Sport Touring (class)

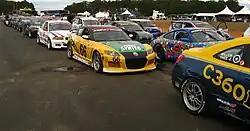
Competitors in the KONI Challenge on a pre-grid at New Jersey Motorsports Park in 2008

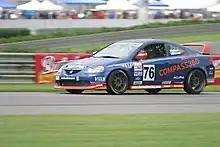
Acura RSX

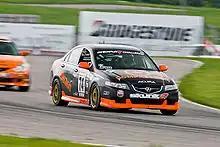
Acura TSX

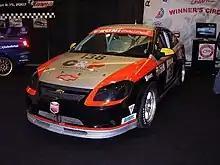
Chevy Cobalt

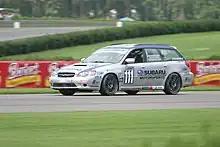
Subaru Legacy

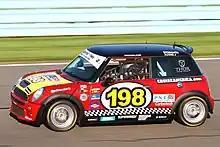
Mini Cooper S

Sport Touring (ST), also known as Street Tuner, is a former set of regulations for production-based race cars, originally by the SCCA, and later by Grand-Am and IMSA, for the Canadian Motorola Cup (later known as the Grand-Am Cup, KONI Sports Car Challenge/Challenge Series, and finally the Michelin Pilot Challenge), between 1997 and 2018. Class rules dictated these cars have smaller displacement engines, with 4, 5 or 6 cylinders, typically producing around to , typically consisting of smaller sedans, hatchbacks, coupes, and convertibles. Examples of cars competing in this class included the Acura RSX, Acura TSX, Chevrolet Cobalt, Lexus IS300, Mazda RX-8, BMW Z3, BMW 330i, Acura Integra Type R Mini Cooper S, and the Subaru Legacy.